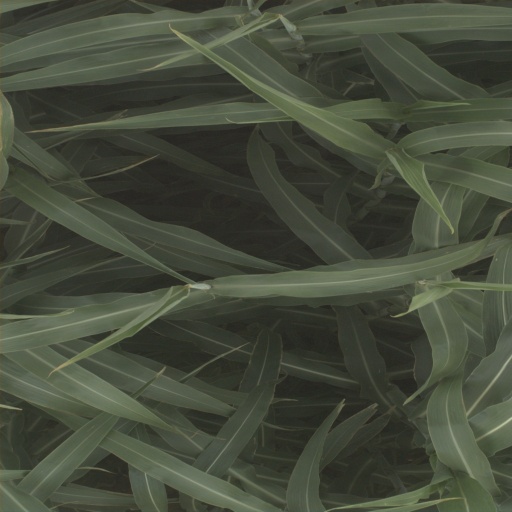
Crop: sorghum